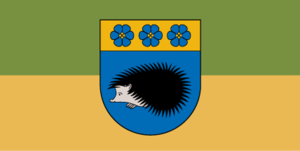
Viļaka
Viļaka er beliggende i Balvis distrikt i det østlige Letland og fik byrettigheder i 1945. Byen er beliggende ved Viļaka søs sydlige bred ved floden Kiras munding. Før Letlands selvstændighed i 1918 var byen også kendt på sit tyske navn Marienhausen.